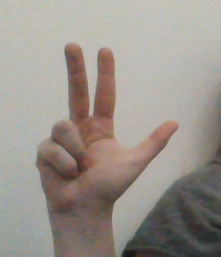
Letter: al